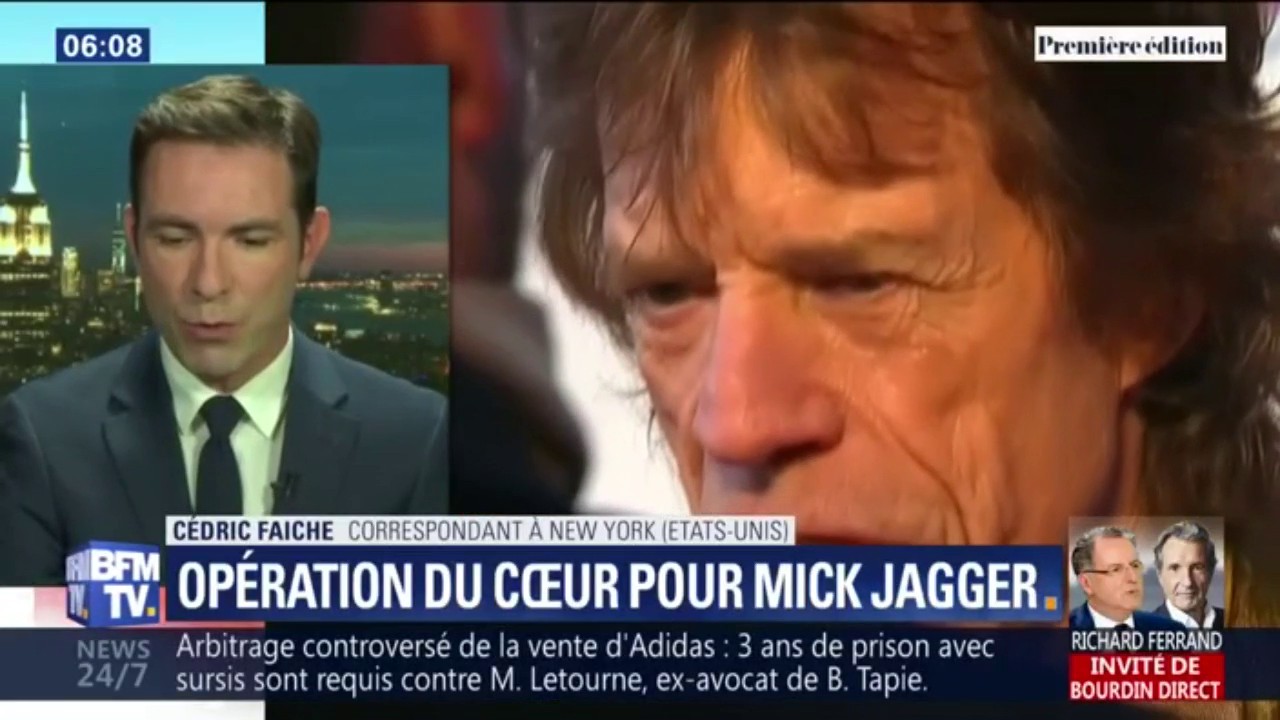
Gender: men